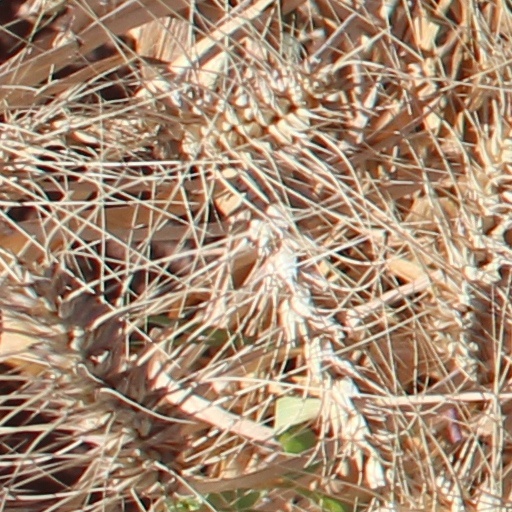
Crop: wheat